Camp Nelson National Monument

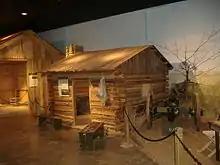

Among groups of African-American recruits, the largest arrived between June and October 1864, with 322 men enlisting on a single day on July 25. In May, 1864, the first large group arrived, 250 recruits from Danville, a distance of 16 miles. These groups and others en route to Camp Nelson were subject to harassment and violence. For example, the Danville group “was assailed with stones and the content of revolvers,” reported Thomas Butler, superintendent of the United States Sanitary Commission.